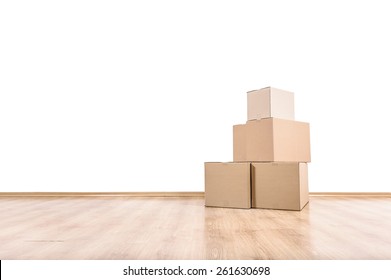
Label: cardboard